John Perry (1845–1922)

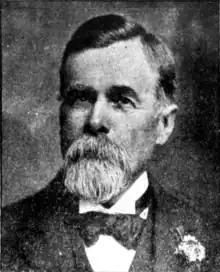

He was born in Sydney; his father, Julius Perry, was a bank clerk. He attended public schools at Surry Hills and Fort Street, and in 1861 began working for Watkins and Leigh, an importing firm. By the 1870s he was a sugar cane grower, also running a store at Alstonville. On 13 November 1870 he married Susan McAuslan Alston, with whom he had a son.